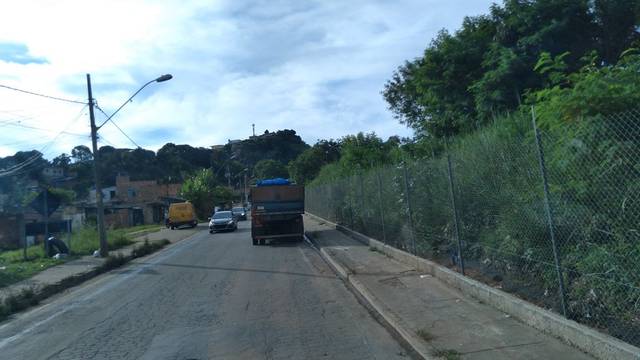
Region: Brazil
Coordinates: -19.869, -43.889